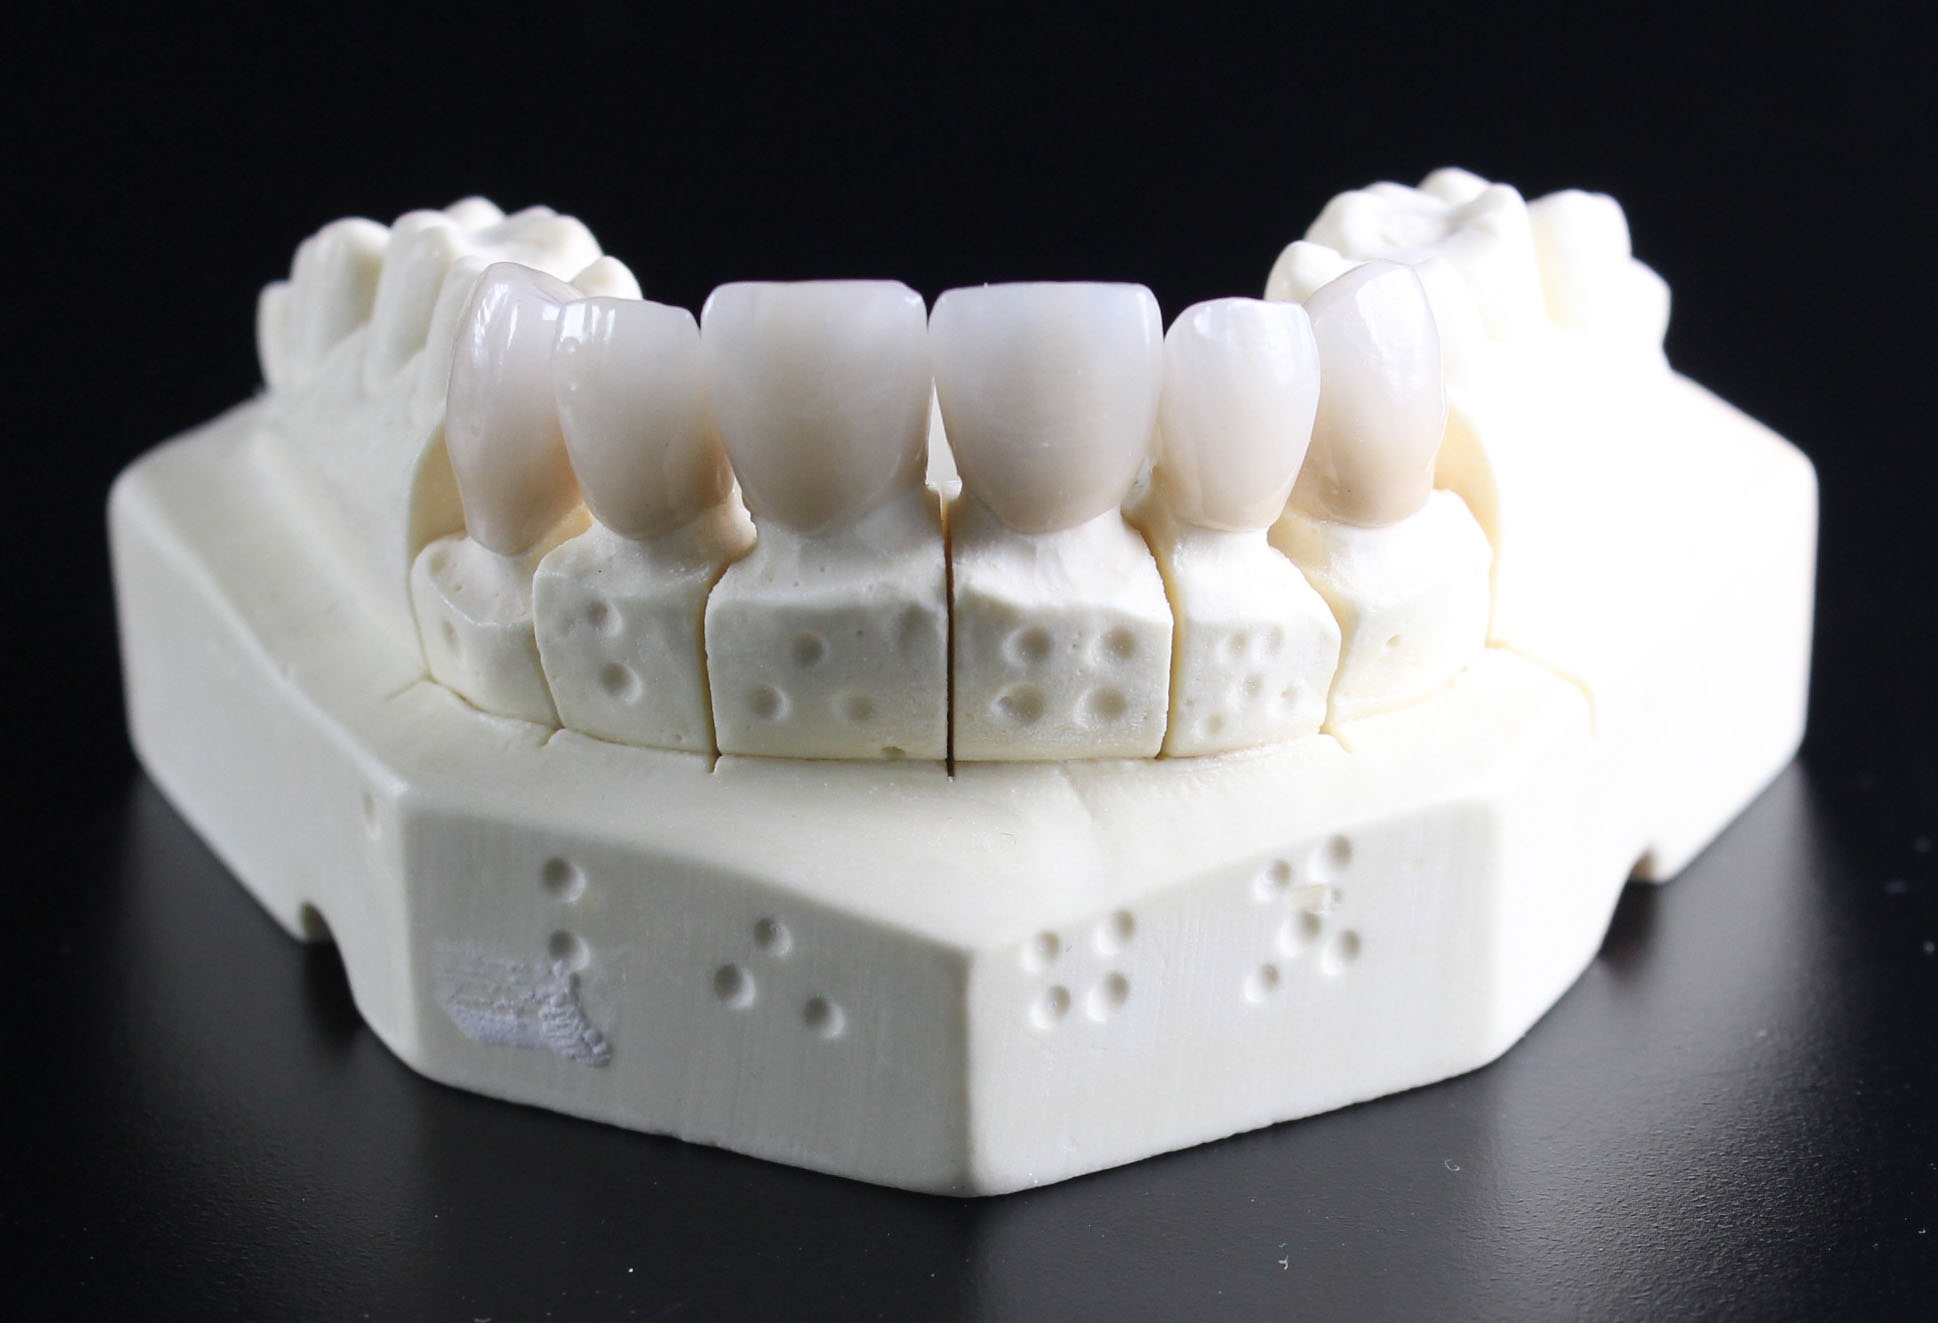
hand, white, organ, tooth, jaw, tooth replacement, dental technician